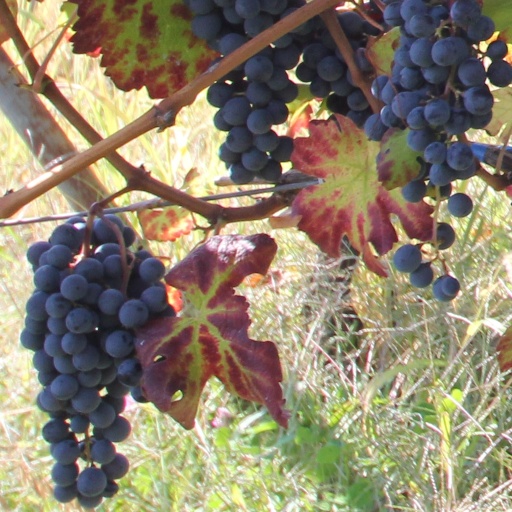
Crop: grape